Guy II de Pontailler

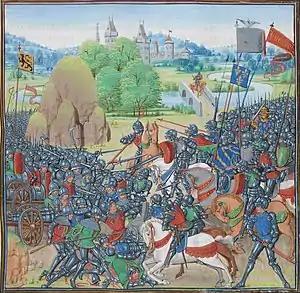
The battle of Roosebeke, in which Guy II certainly took part.

Guy II de Pontailler was a direct descendant of Guillaume de Champlitte, who became Prince of Achaia after the Fourth Crusade and was the ancestor of the de Champlitte-Pontailler family, which held a very position in the Duchy of Burgundy for four centuries. Guillaume married Eustachie de Courtenay. His son, Guillaume II (1200-1271), inherited most of the family property, including the viscounty of Dijon, and the seigneuries of Pontailler-sur-Saône, Maxilly-sur-Saône, Vonges and Heuilley-sur-Saône.